Everyman

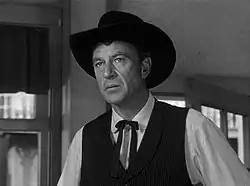
Actor Gary Cooper served as an idealized everyman during the "golden age of Hollywood", appearing as the protagonist in movies such as 1952's "High Noon".

The everyman is a stock character of fiction. An ordinary and humble character, the everyman is generally a protagonist whose benign conduct fosters the audience's identification with them.